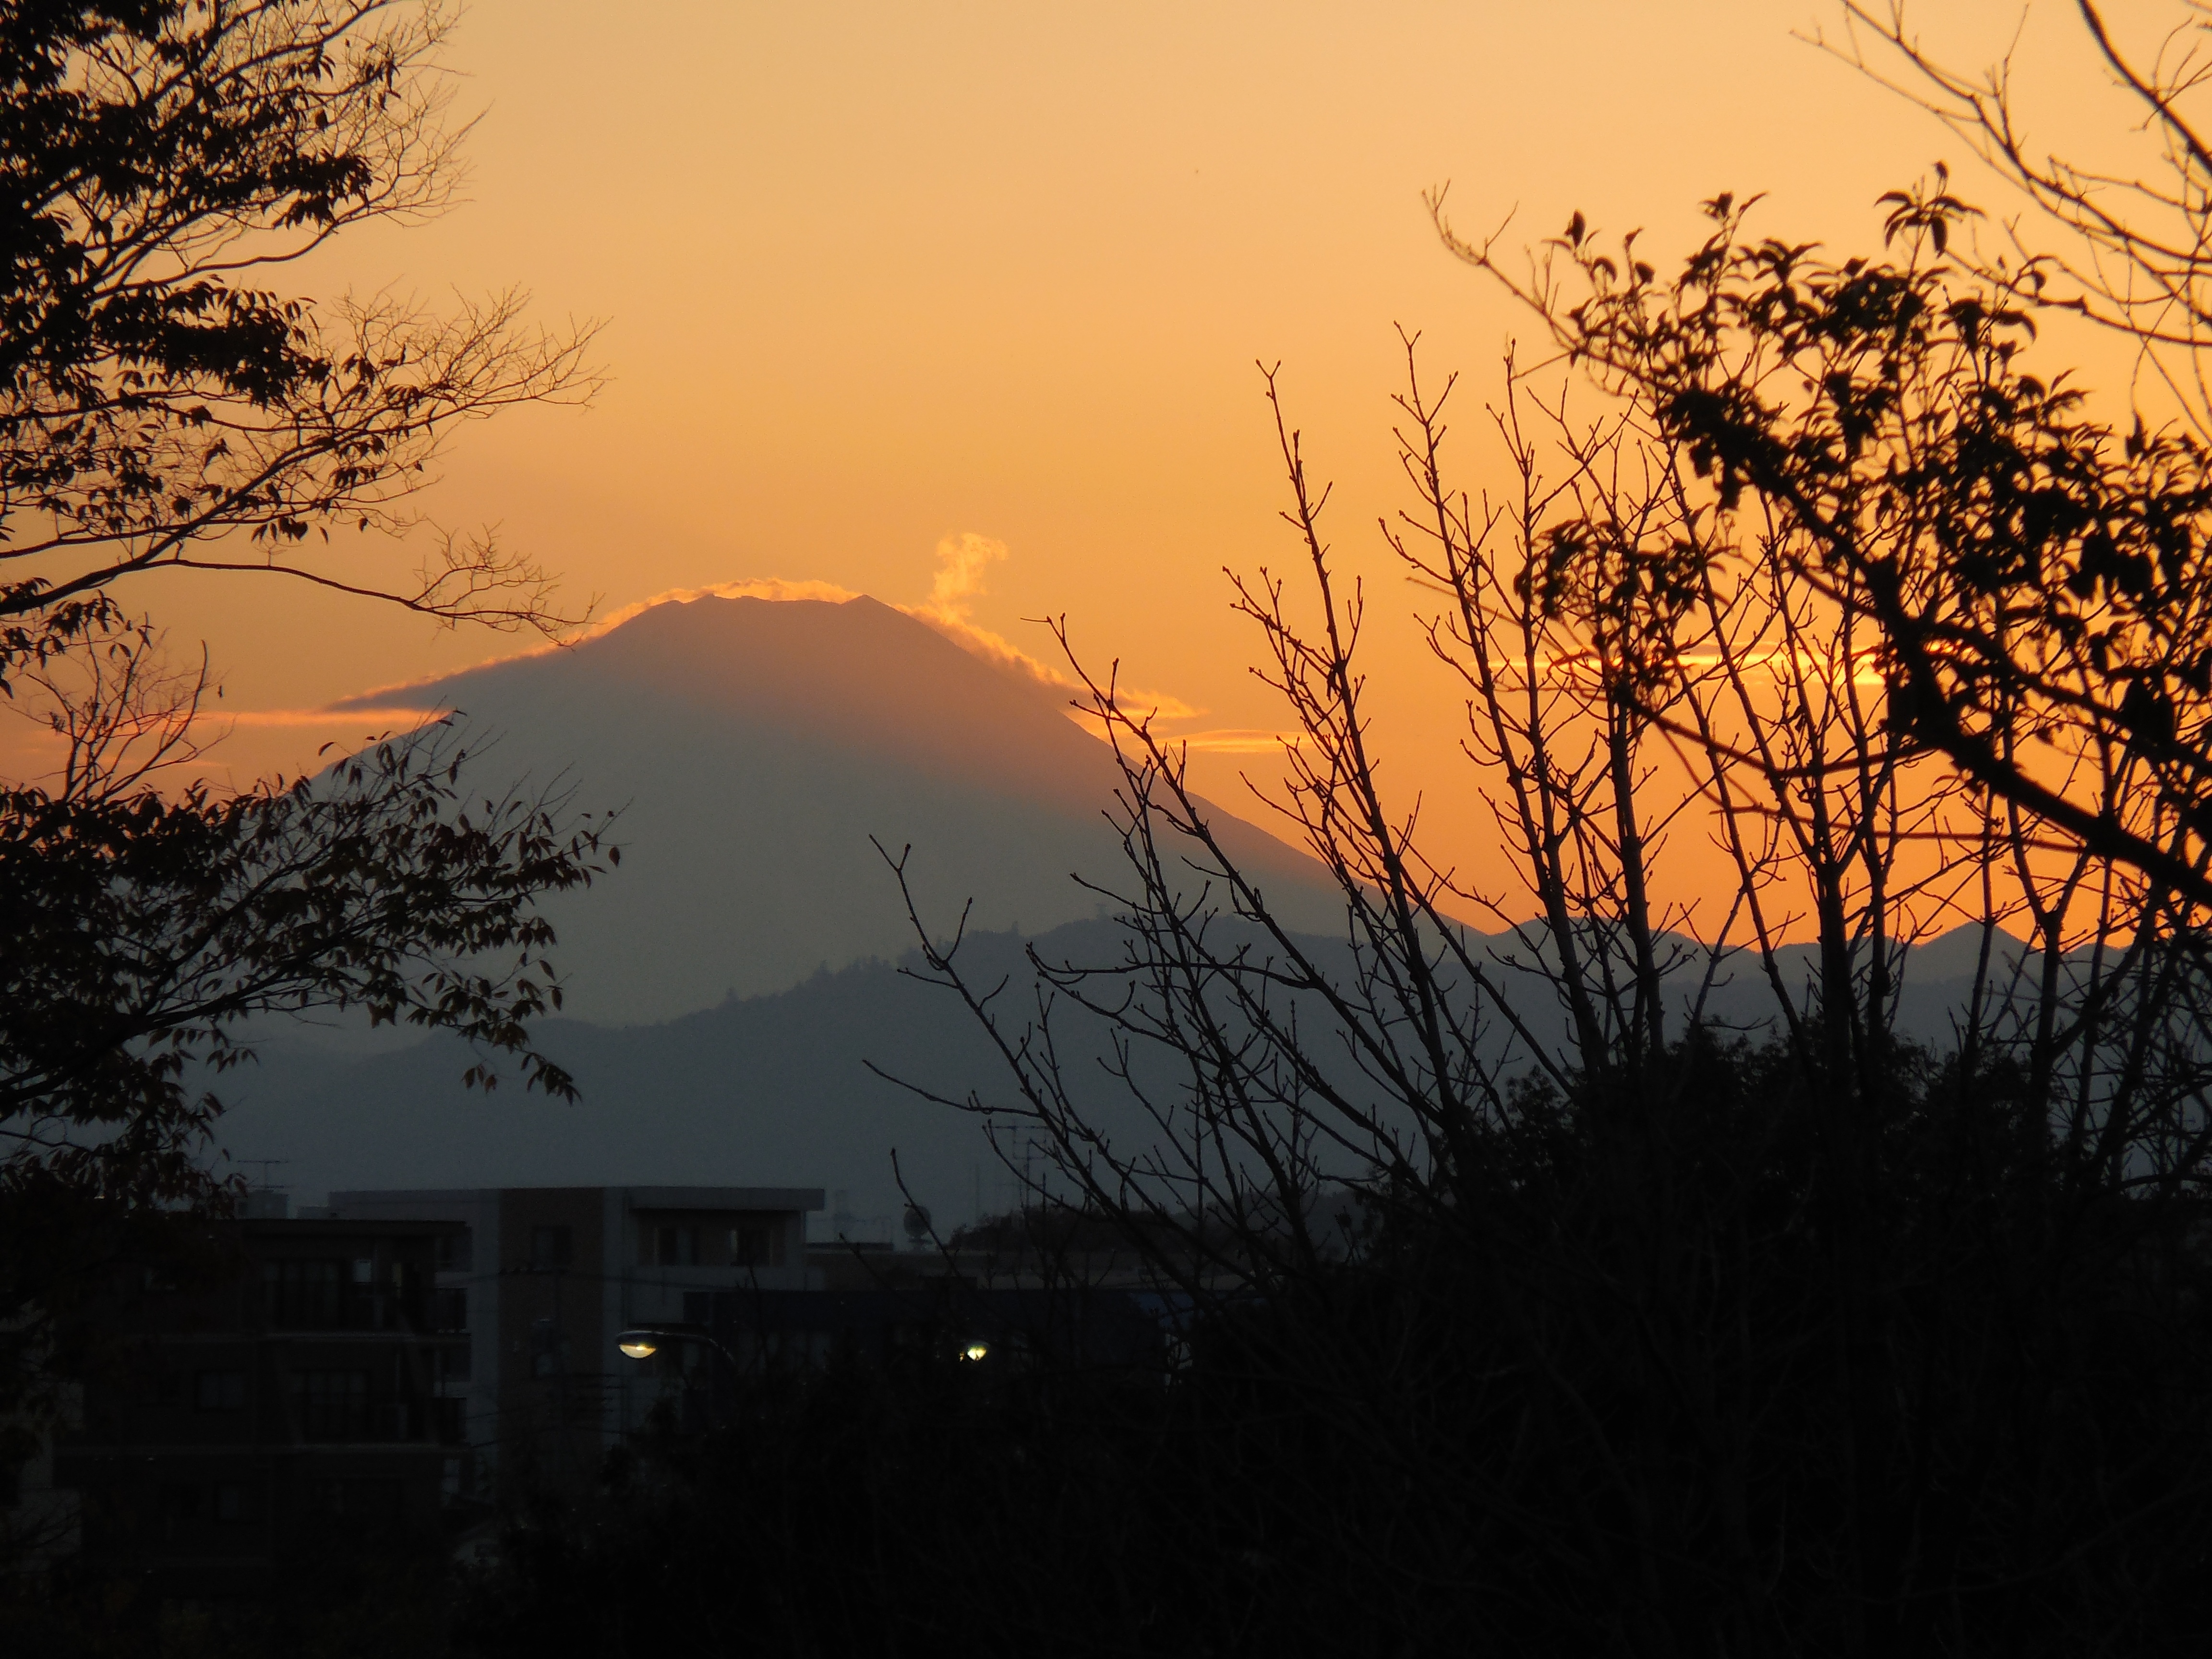
tree, nature, branch, mountain, cloud, sky, sun, sunrise, sunset, sunlight, morning, dawn, atmosphere, dusk, evening, japan, afterglow, mt fuji, atmospheric phenomenon, red sky at morning